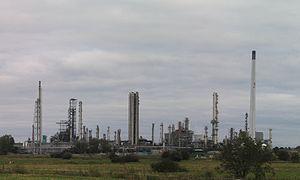
Le Schleswig-Holstein [ ʃlɛs̪ˑwiɡˑɔlˑs̪t̪ain] est l'un des 16 Länder composant l'Allemagne.